Westminster Abbey

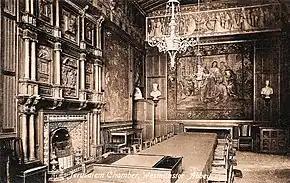
An elaborately-furnished room with a large fireplace, tapestry on the wall, and table and chairs in the centre

The abbey saw "Prayers For Prisoners" suffragette protests in 1913 and 1914. Protesters attended services and interrupted proceedings by chanting "God Save Mrs Pankhurst" and praying for suffragette prisoners. In one protest, a woman chained herself to her chair during a sermon by the Archbishop of Canterbury. On 11June 1914, a bomb planted by suffragettes of the Women's Social and Political Union exploded inside the abbey. No serious injuries were reported, but the bomb blew off a corner of the Coronation Chair. It also caused the Stone of Scone to break in half, although this was not discovered until 1950 when four Scottish nationalists broke into the church to steal the stone and return it to Scotland.